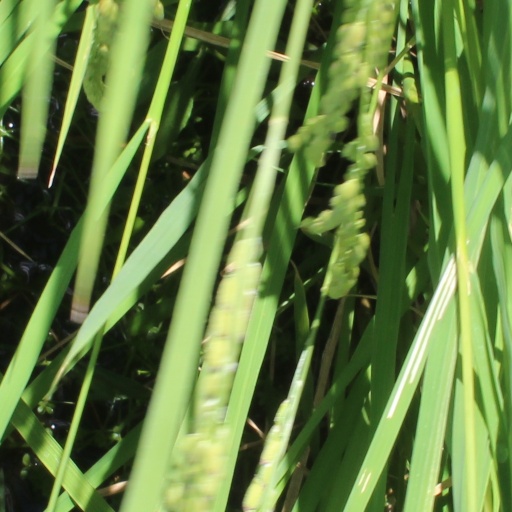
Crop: rice